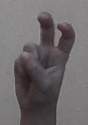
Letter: toot